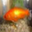
Label: aquarium_fish